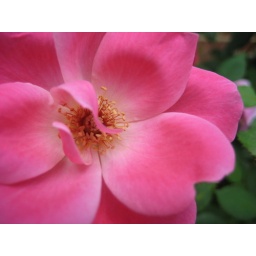
I simply love how the luscious pink hues of the flower are portrayed so well by the camera!